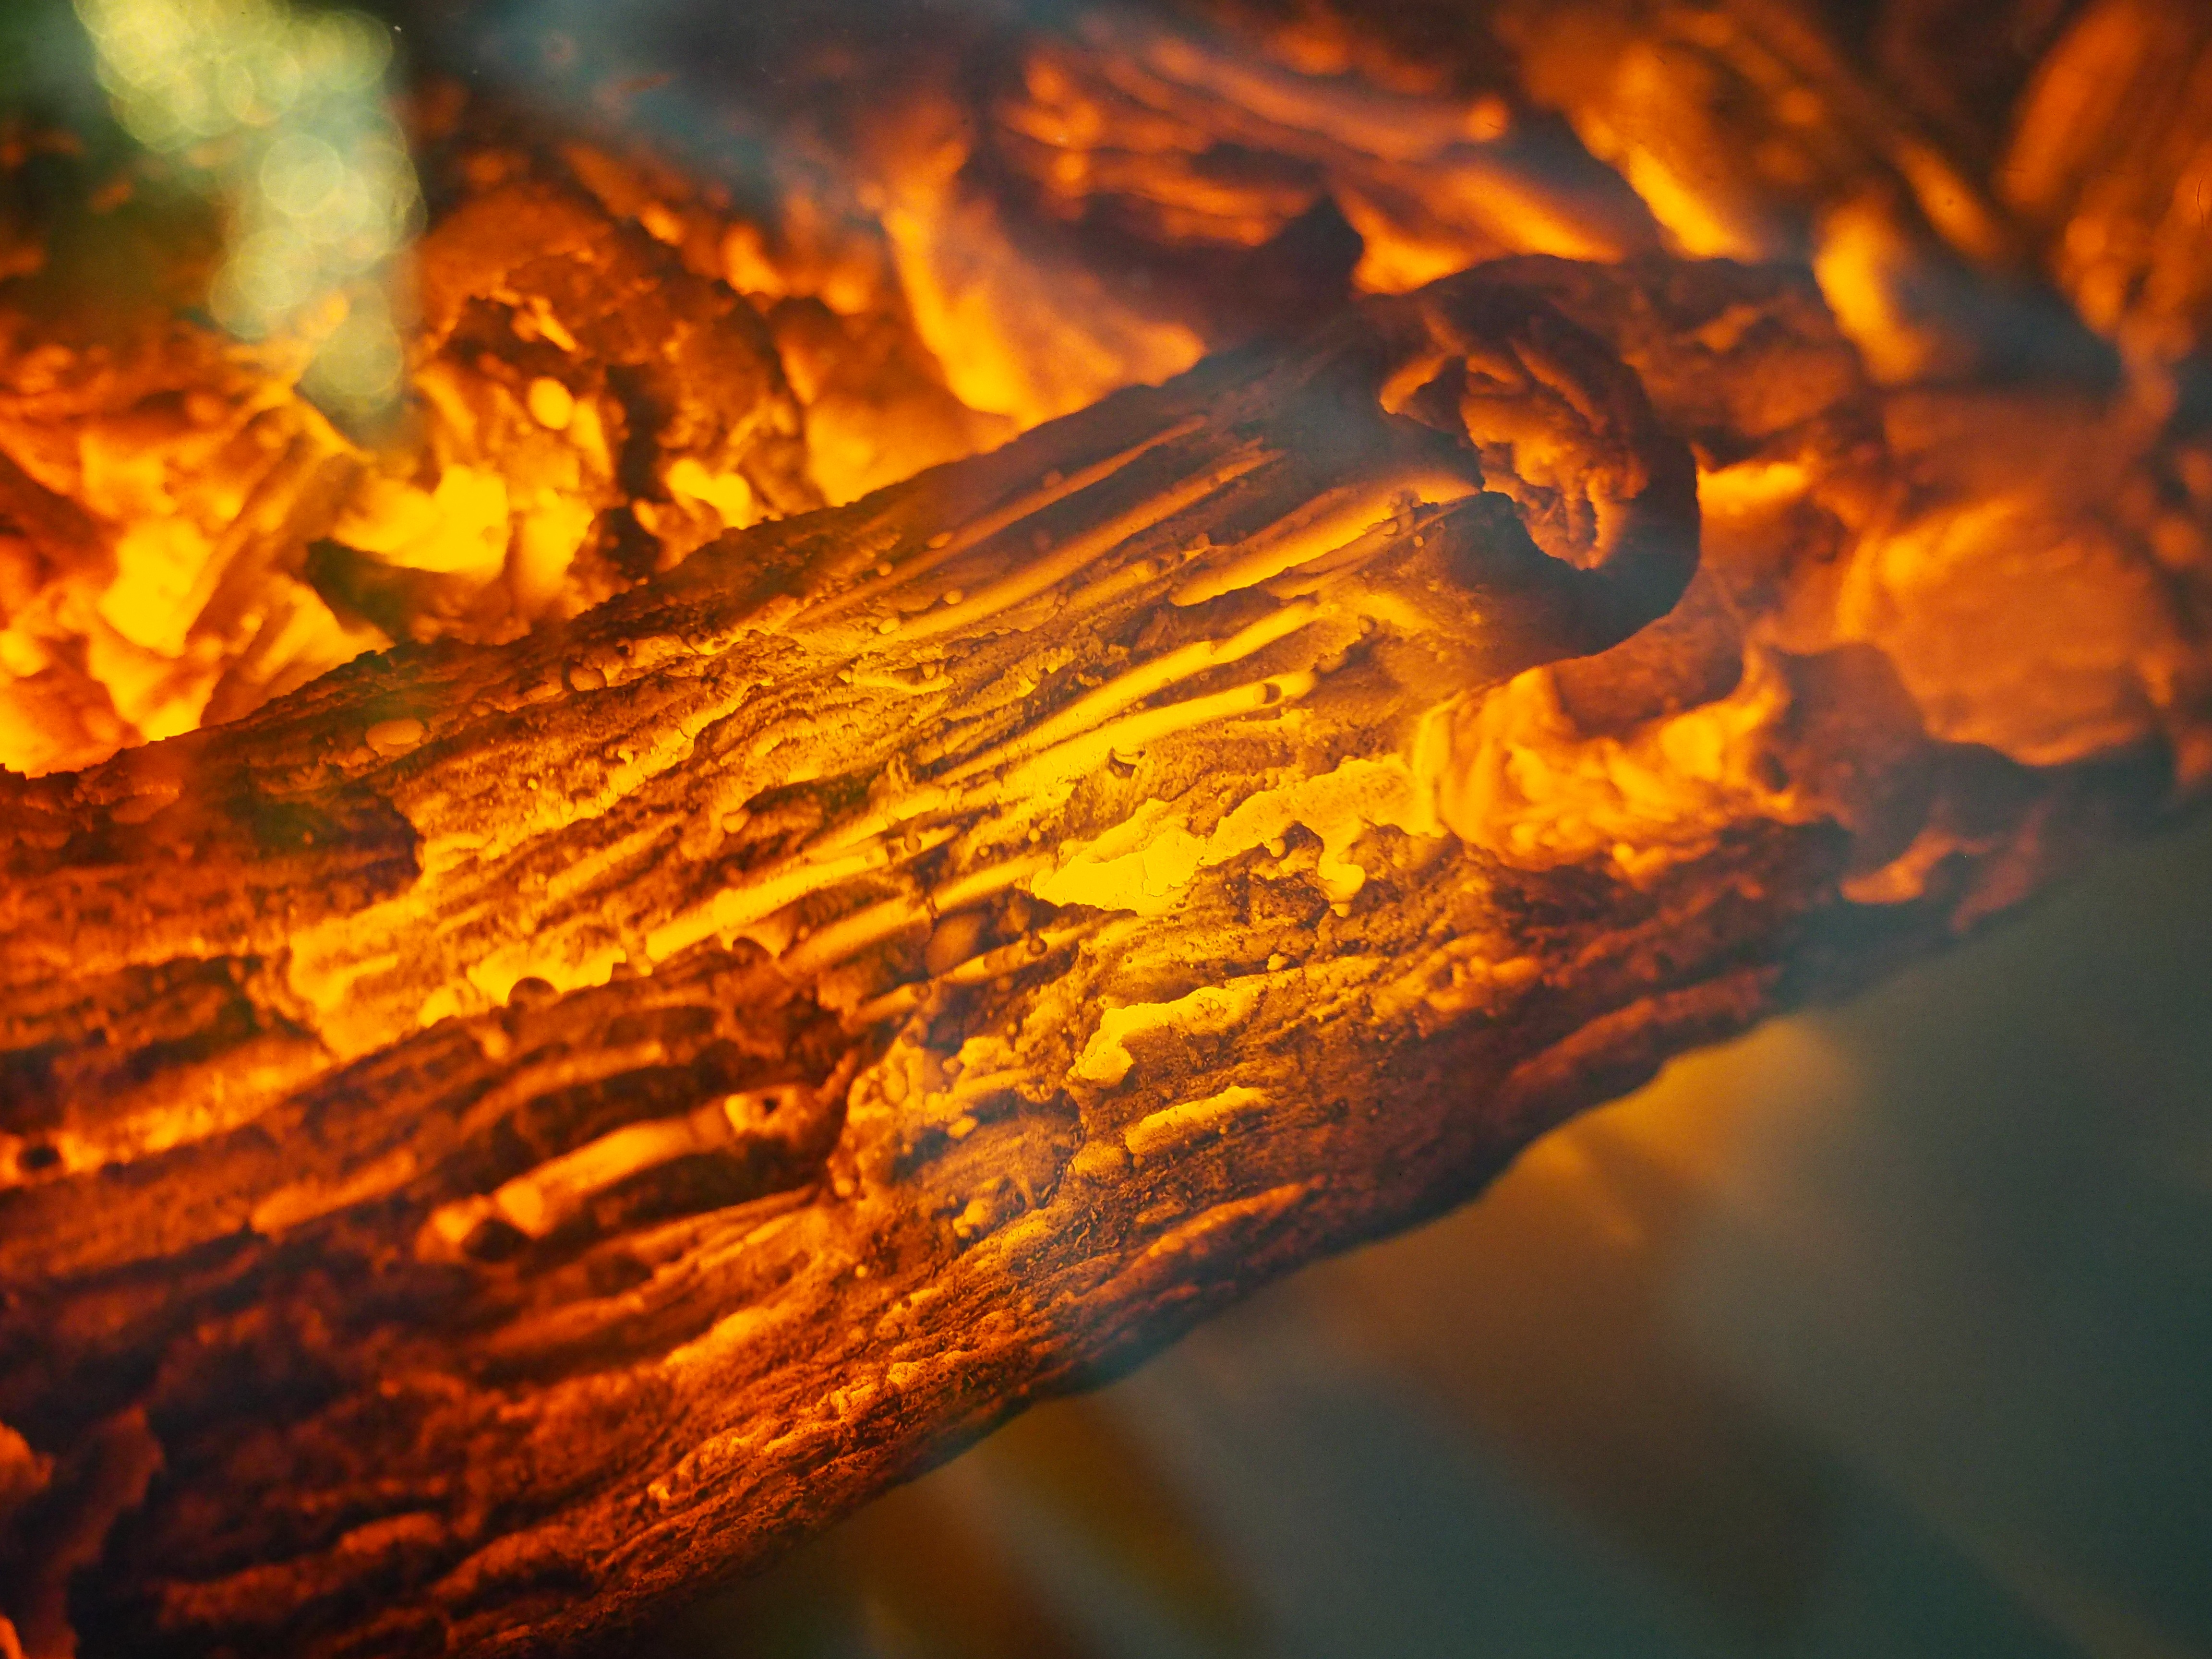
nature, sunlight, leaf, smoke, log, reflection, color, macro, autumn, flame, fire, soil, fireplace, campfire, bonfire, heat, burn, ember, outdoors, hot, danger, coal, macro photography, geological phenomenon